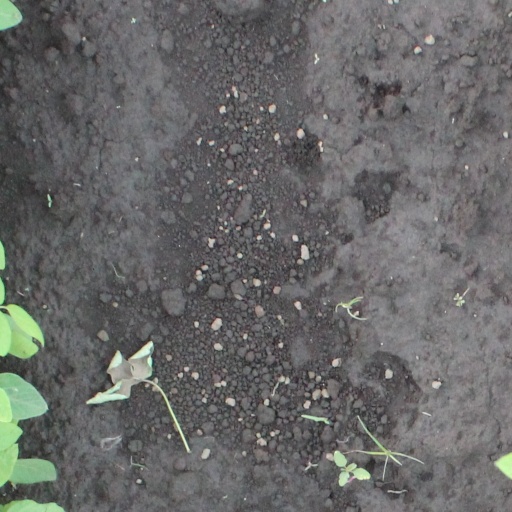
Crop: soybean